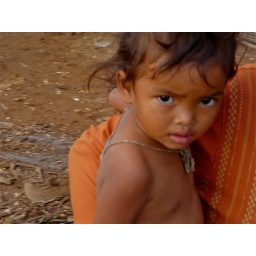
a day at the crab market in Kep/Cambodia Jan 2009 - girl